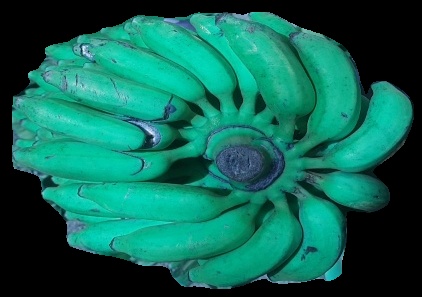
Variety: elakki-bale
Grade: grade3